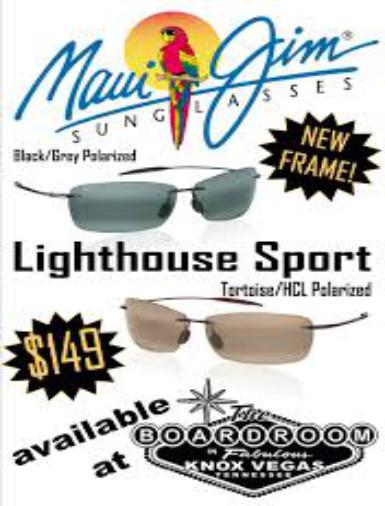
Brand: maui jim
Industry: Clothes